Social earnings ratio

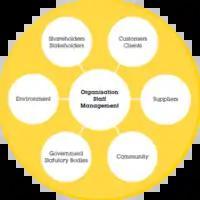

The S/E utilises financial value data, claimed outcomes and independent verification within a Citizenship Framework. S/E provides digital articulation of value across micro, meso and macro levels. Regardless of the organisation or market that is measured, the same algorithm is used. In a similar way to comparative currency flow, it means that both simple and sophisticated correlations can easily be compared.